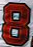
Number: 8